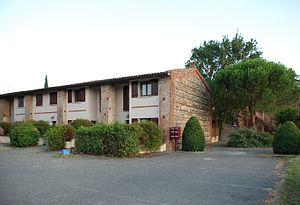
Vigoulet-Auzil (Haute-Garonne, France)
Vigoulet-Auzil est une commune française située dans le département de la Haute-Garonne, en région Occitanie. Elle fait partie de l'unité urbaine de Toulouse et est membre de la communauté d'agglomération du Sicoval. Elle se situe sur l'extrémité nord des coteaux sud du Lauragais, au-dessus de Ramonville-Saint-Agne et de Castanet-Tolosan, en banlieue sud de Toulouse. La population municipale était de 906 habitants en 2015.